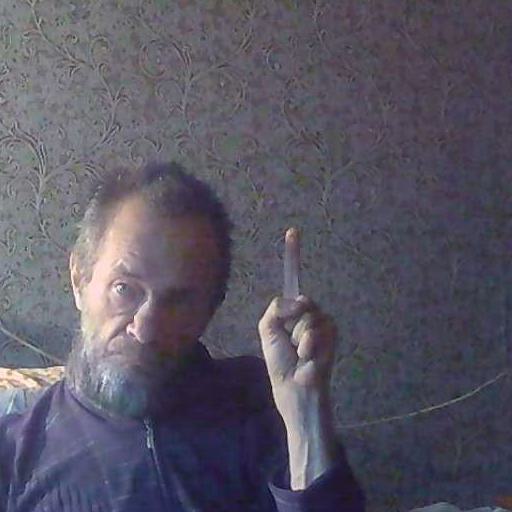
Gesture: one